Villanova Wildcats

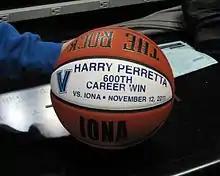
Harry Perratta's 600th game win basketball

The Villanova Wildcats women's basketball team are coached by Harry Perretta, now serving his 42nd year as head coach of the team. For the 2017–18 season, they will play their home games at Jake Nevin Field House on the Villanova campus while the future Finneran Pavilion is undergoing $65 million renovations. The Women's basketball program started in 1969 and played under CIAW and AIAW through 1981–82 season before moving to NCAA Division I. In the 81–82 season, the Wildcats posted an outstanding 29–4 record and reached the Final Four of the 1982 AIAW women's basketball tournament before losing to eventual National Champion, Rutgers.